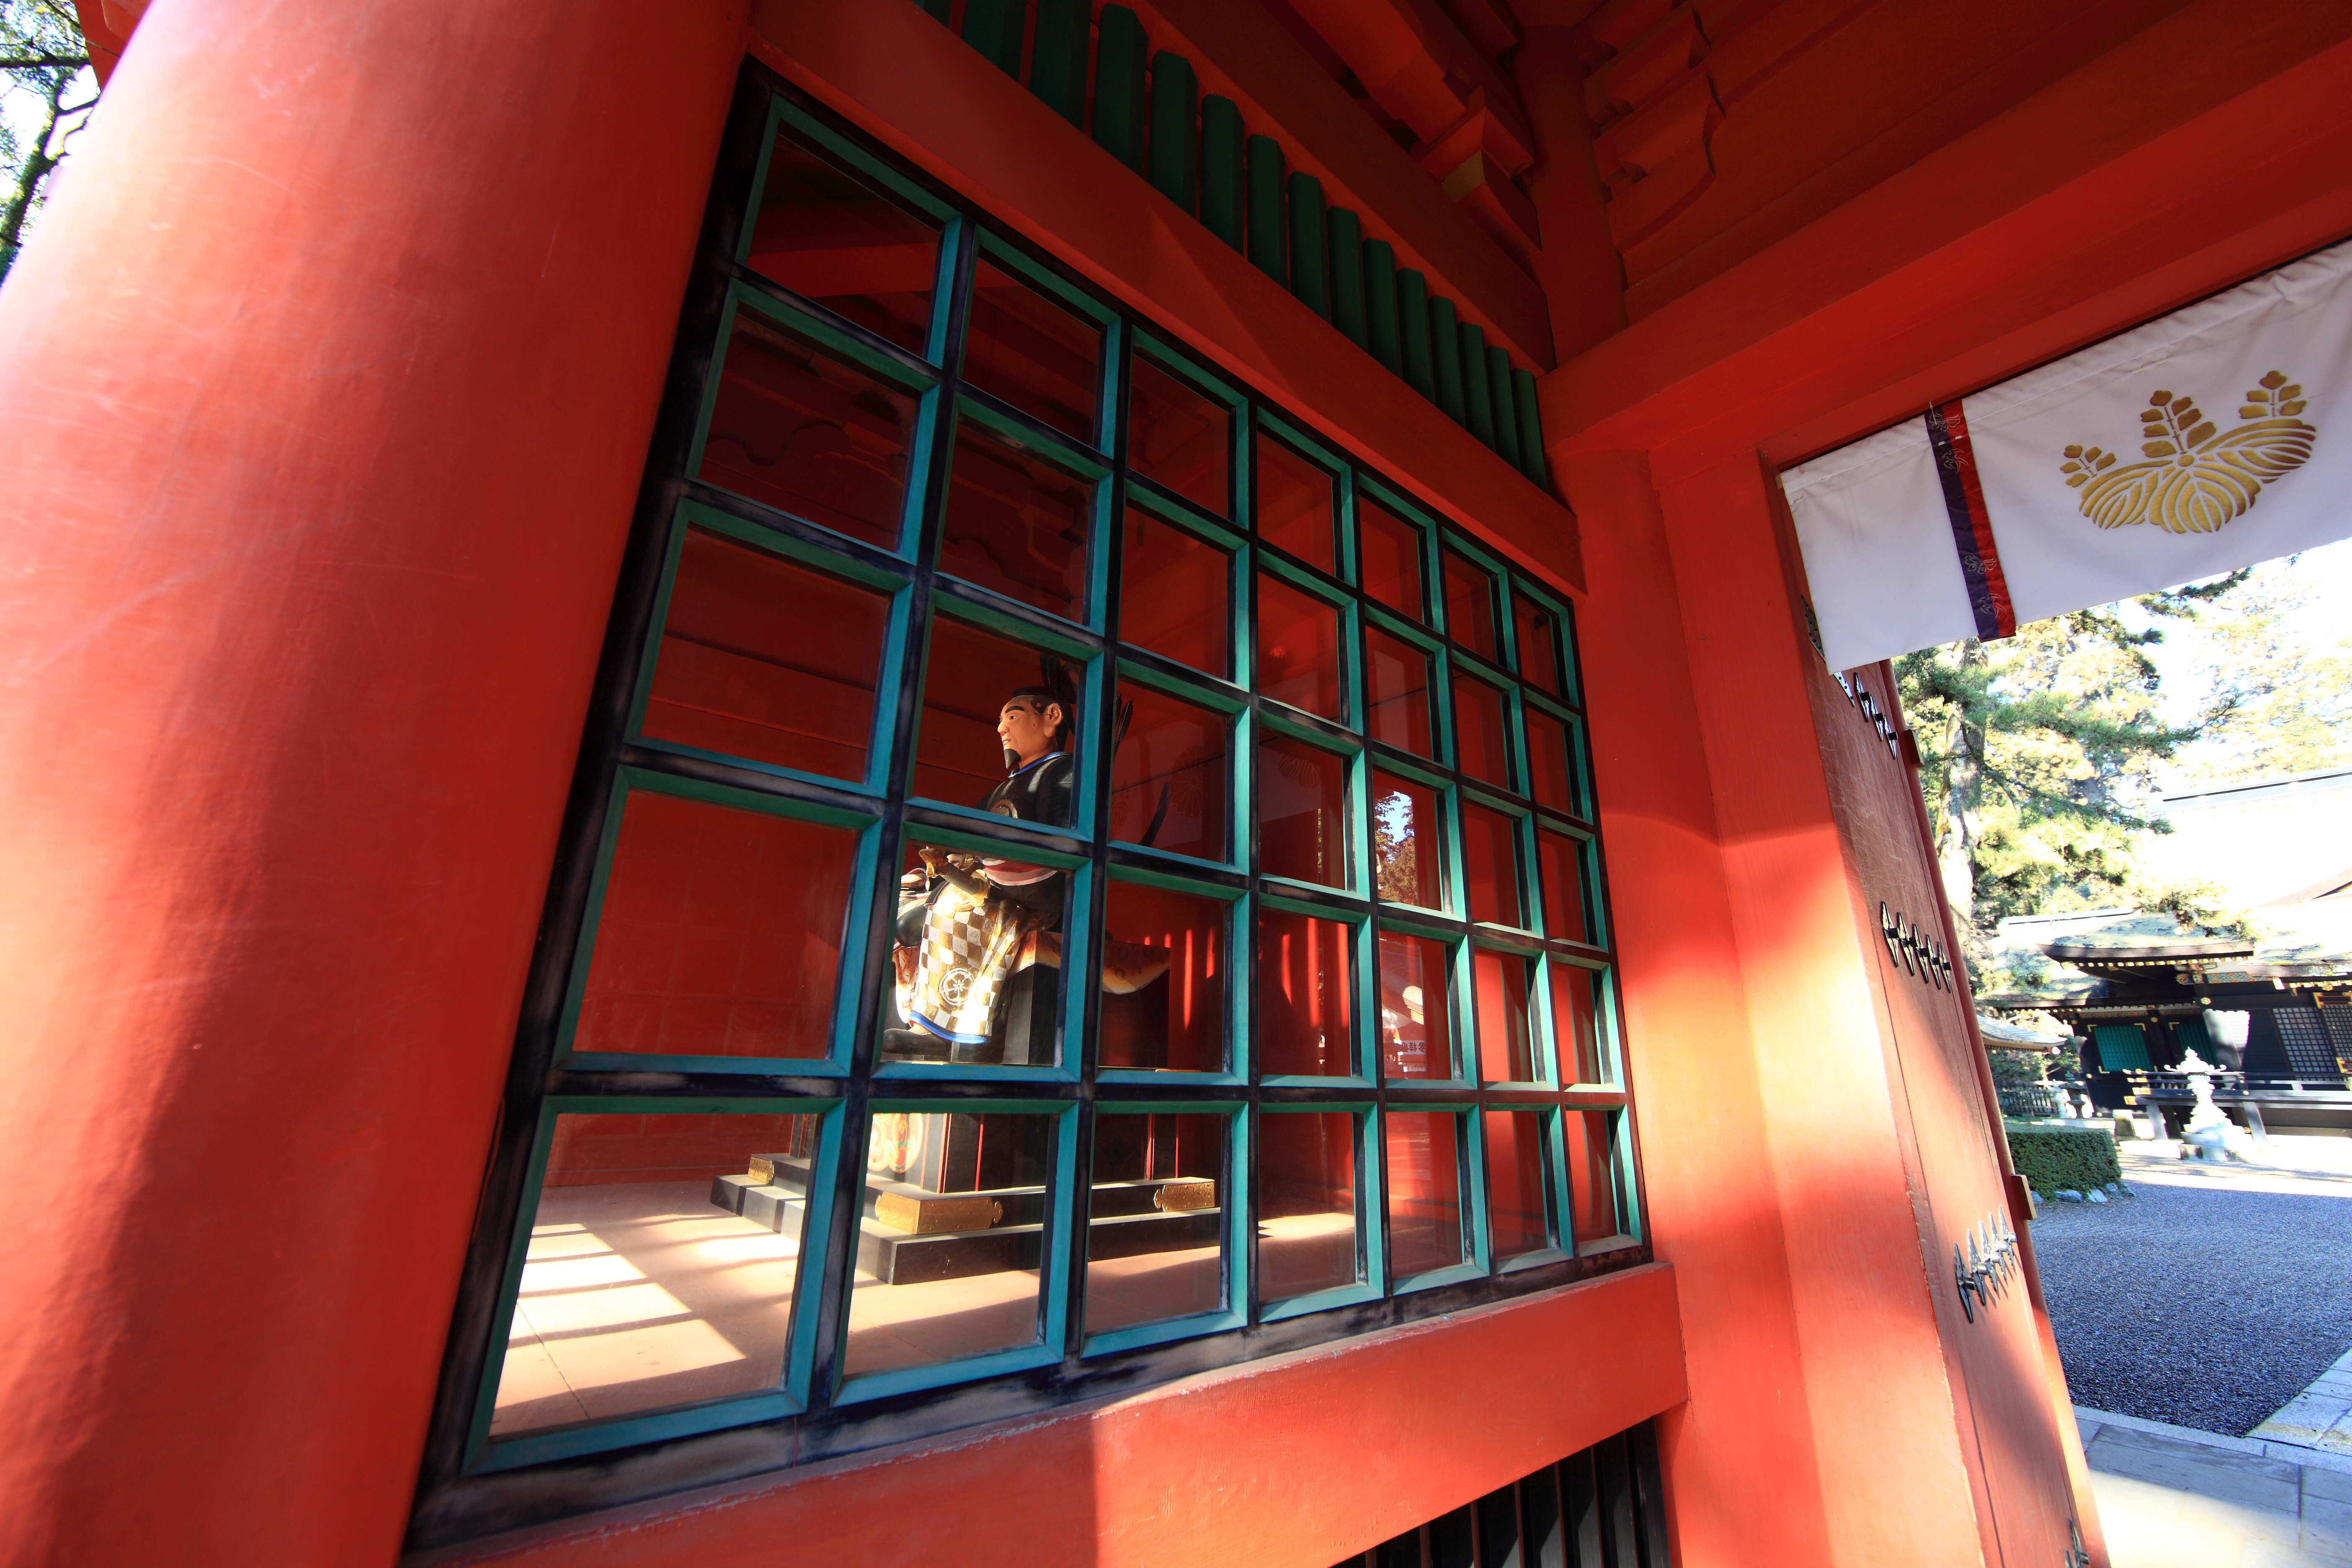
architecture, house, window, high, red, color, facade, interior design, religious, cool image, japanese, shrine, 5d, style, hires, markii, hi, res, resolution, chiba, canonef14mmf28liiusm, katori